Christian von Mechel

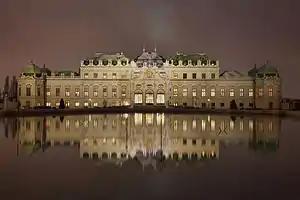
Upper Belvedere at night

In 1776 Maria Theresa and her son, Emperor Joseph II, decided to transfer the "k.u.k. Gemäldegalerie" ("Imperial Picture Gallery") from the Imperial Stables – a part of the city's Hofburg Imperial Palace – to the Upper Belvedere, and reflected an eighteenth-century trend shaped by the Enlightenment. To display art to the public required also a shift in perspective. Art, including sculpture, paintings, lithographs, drawings, etc. had been considered for years the domain of the upper classes for who it was deemed suitable. To display such treasures to the "hoi polloi" required, the cultured and refined classes believed, explanations to the unlettered and uninformed. Consequently, Joseph entrusted Mechel with the organization, cataloging and display of his large and important collection. To prepare the art for exhibit, Joseph wished Mechel to organize, catalog. Mechel applied a scientific perspective to organize works of art by masters, time periods, and schools that was emulated, copied, and expanded throughout European art collectors and their curators. and display what became known as the Imperial Picture Gallery for public showing. The gallery opened five years later, making it one of the first public museums in the world. The opening of the Musée du Louvre during the French Revolution in 1793 as a public museum included much of the former French royal collection marked an important stage in the development of public access to art by transferring the ownership to a republican state; but it was a continuation of trends already well established. Michel was also instrumental in organizing and cataloging this material.